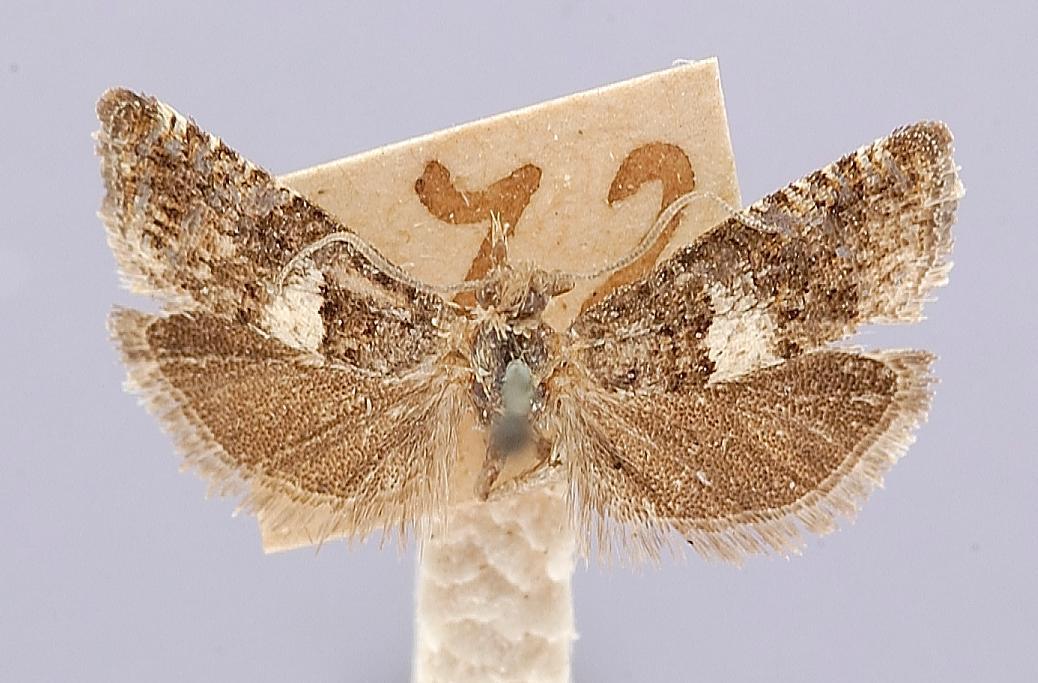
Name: Paedisca hirsutana
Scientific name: Paedisca hirsutana Walsingham, 1879
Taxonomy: Animalia, Arthropoda, Insecta, Lepidoptera, Tortricidae
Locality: [Not Stated], Sonoma, California, United States
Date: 23 May 1871